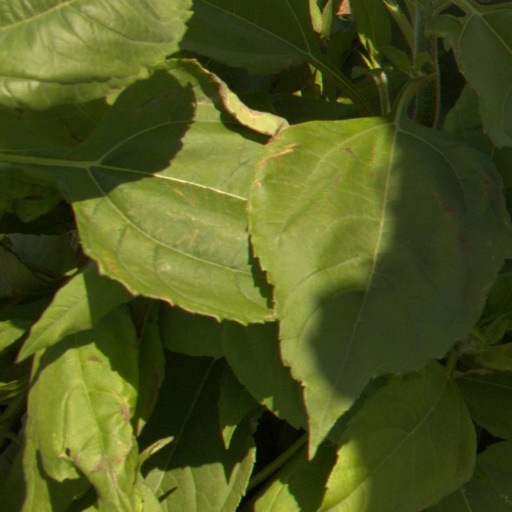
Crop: Jerusalem artichoke